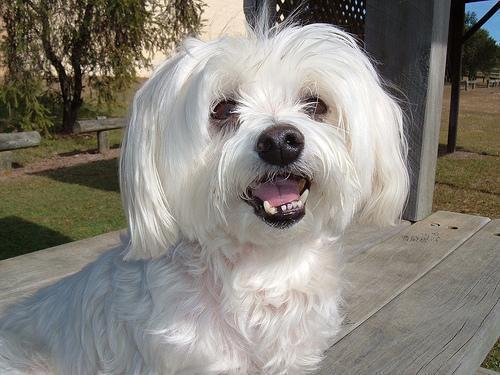
Maltese_dog